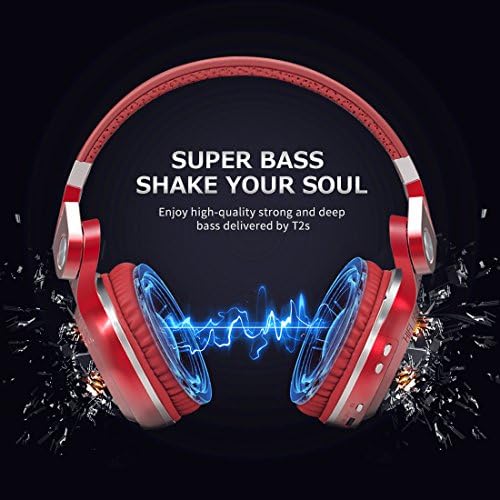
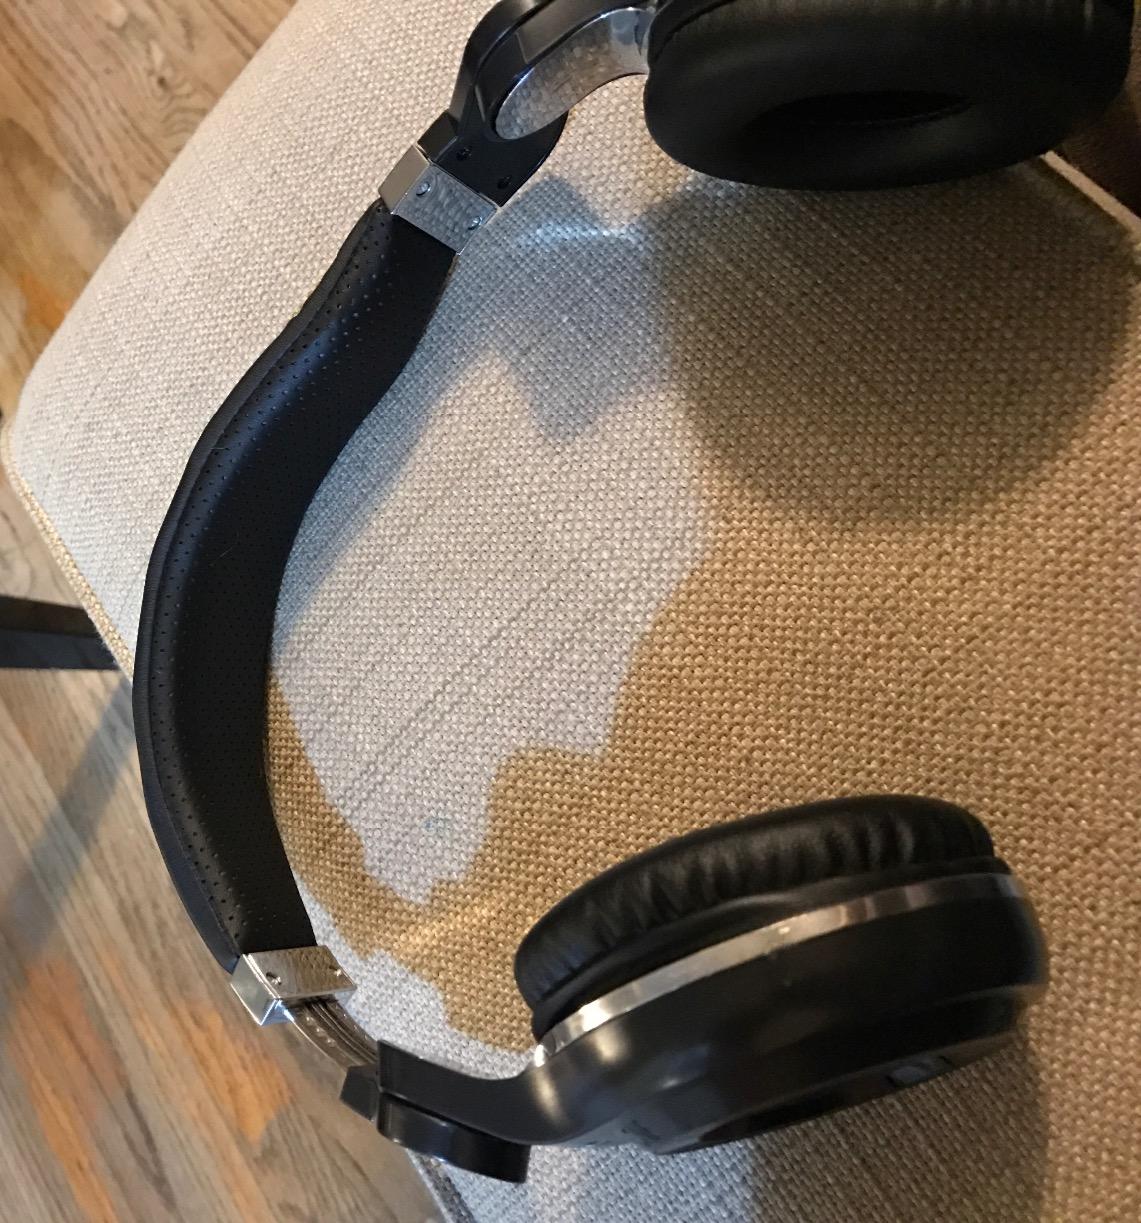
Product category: headphones
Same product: no